2013–14 Anorthosis Famagusta FC season

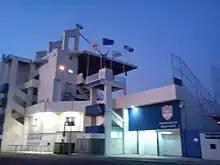
Antonis Papadopoulos Stadium in 2012.

updated as it is by 9 November 2013